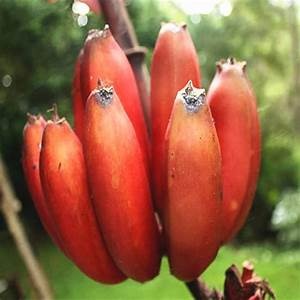
Label: banana